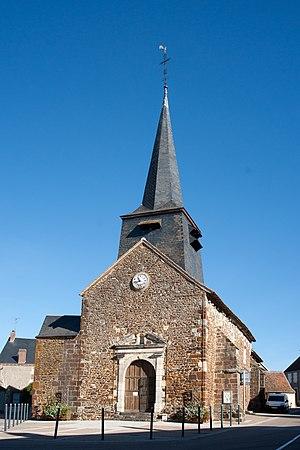
Sury-ès-Bois - église
Sury-ès-Bois est une commune française située dans le département du Cher en région Centre-Val de Loire.